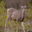
Label: deer